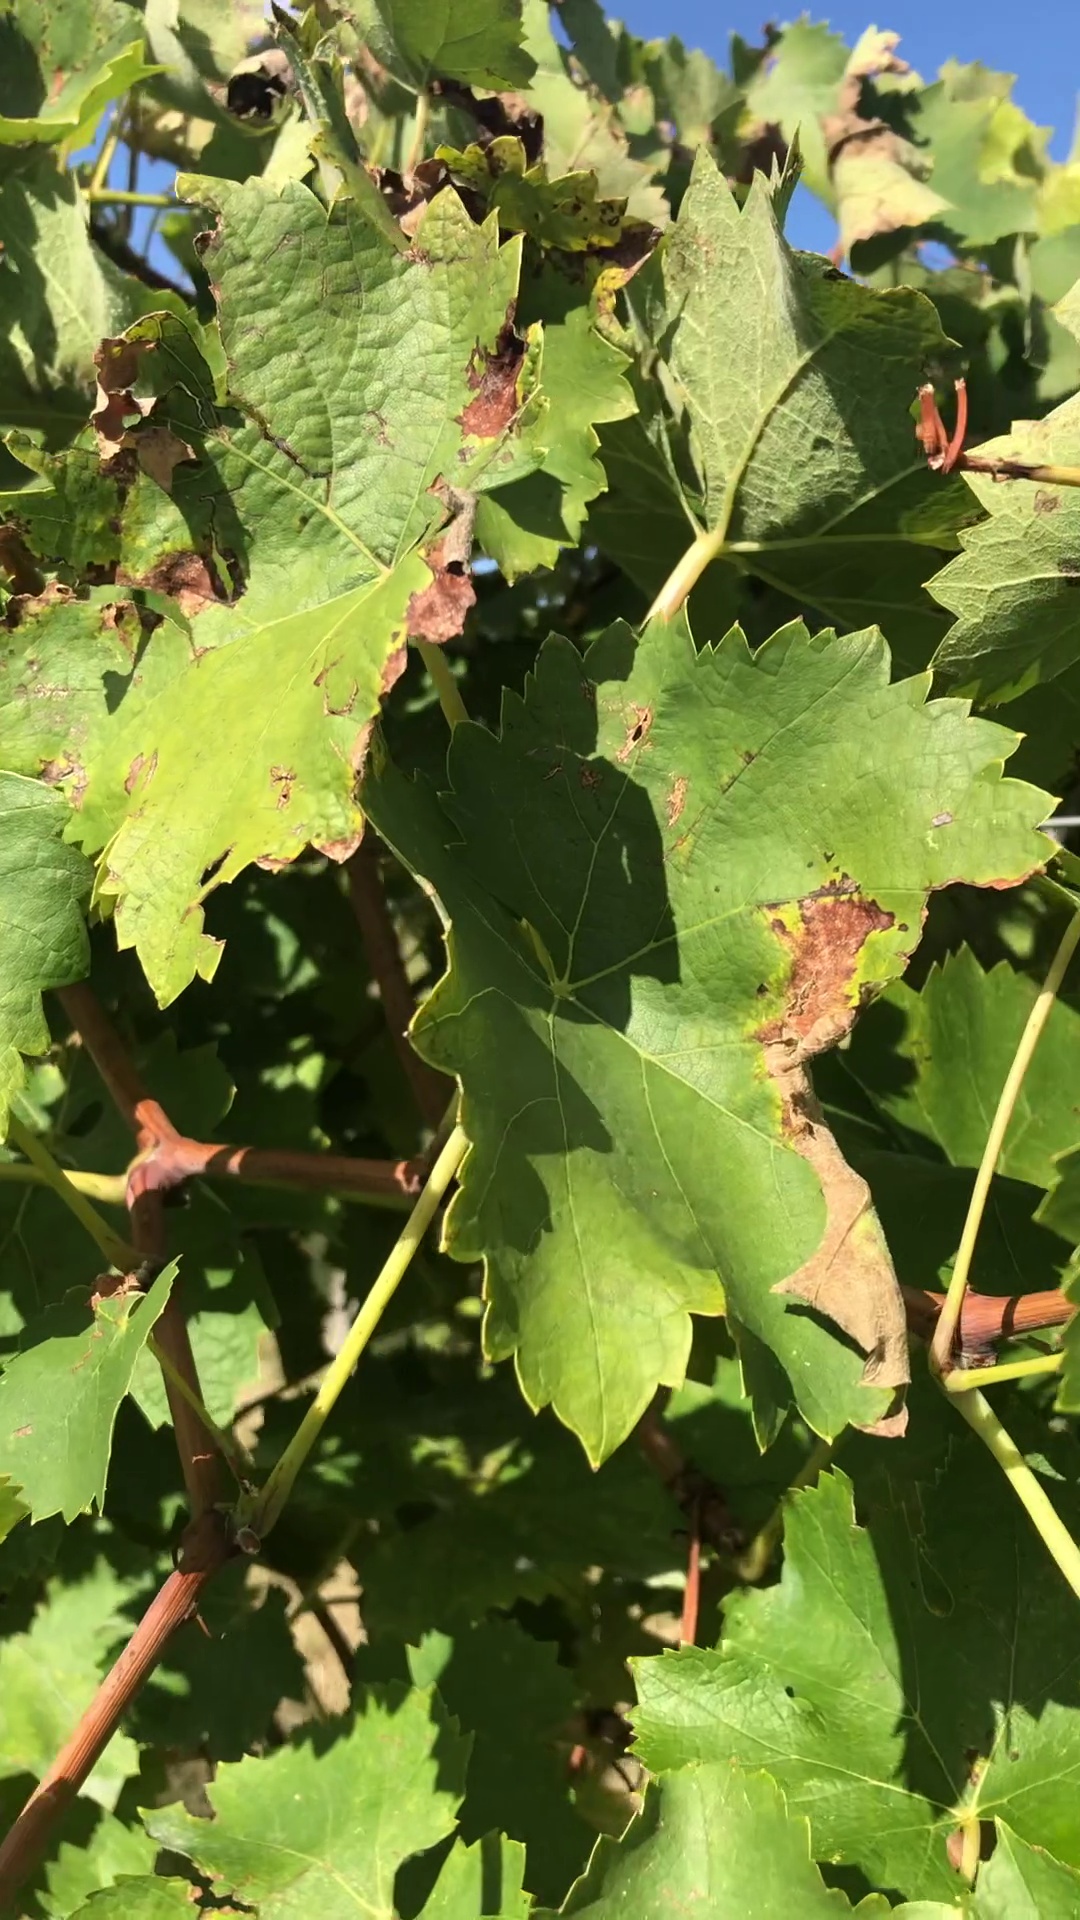
Label: healthy